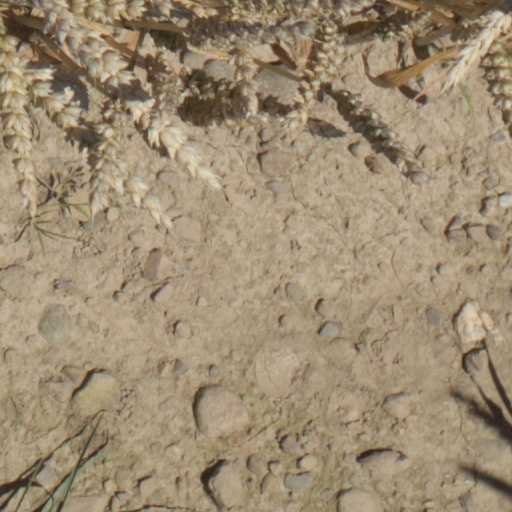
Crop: wheat